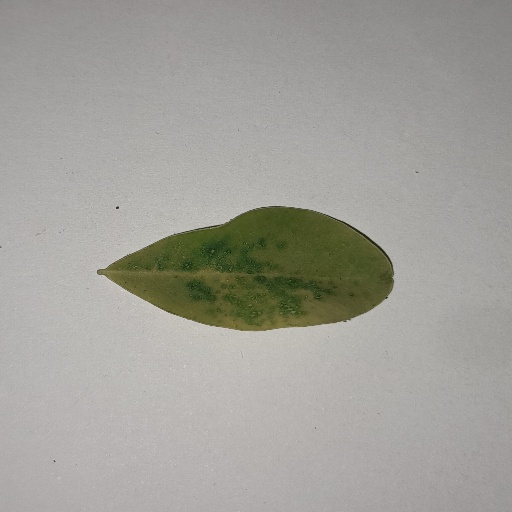
Species: Sojina
Leaf condition: Yellow Leaf